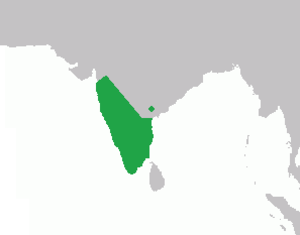
Le macaque à bonnet est une espèce de singes de la famille des Cercopithecidae qui vit en Inde.